Speikboden (South Tyrol)

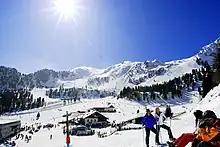
Speikboden Alm

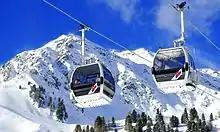
Gondola lift Speikboden

Speikboden is a massif in the Central Eastern Alps located between the three valleys Weißenbach, Mühlwald and Ahrntal. Running in a south-easterly direction, it forms the eastern part of an outlier of the western Zillertal Alps. Its highest point, likewise named Speikboden, is 2,517 m. Further well-known peaks in this massif include Seewassernock (2,516 m), Große Nock (2,400 m), Kleine Nock (2,227 m) and Gornerberg (2,475 m).